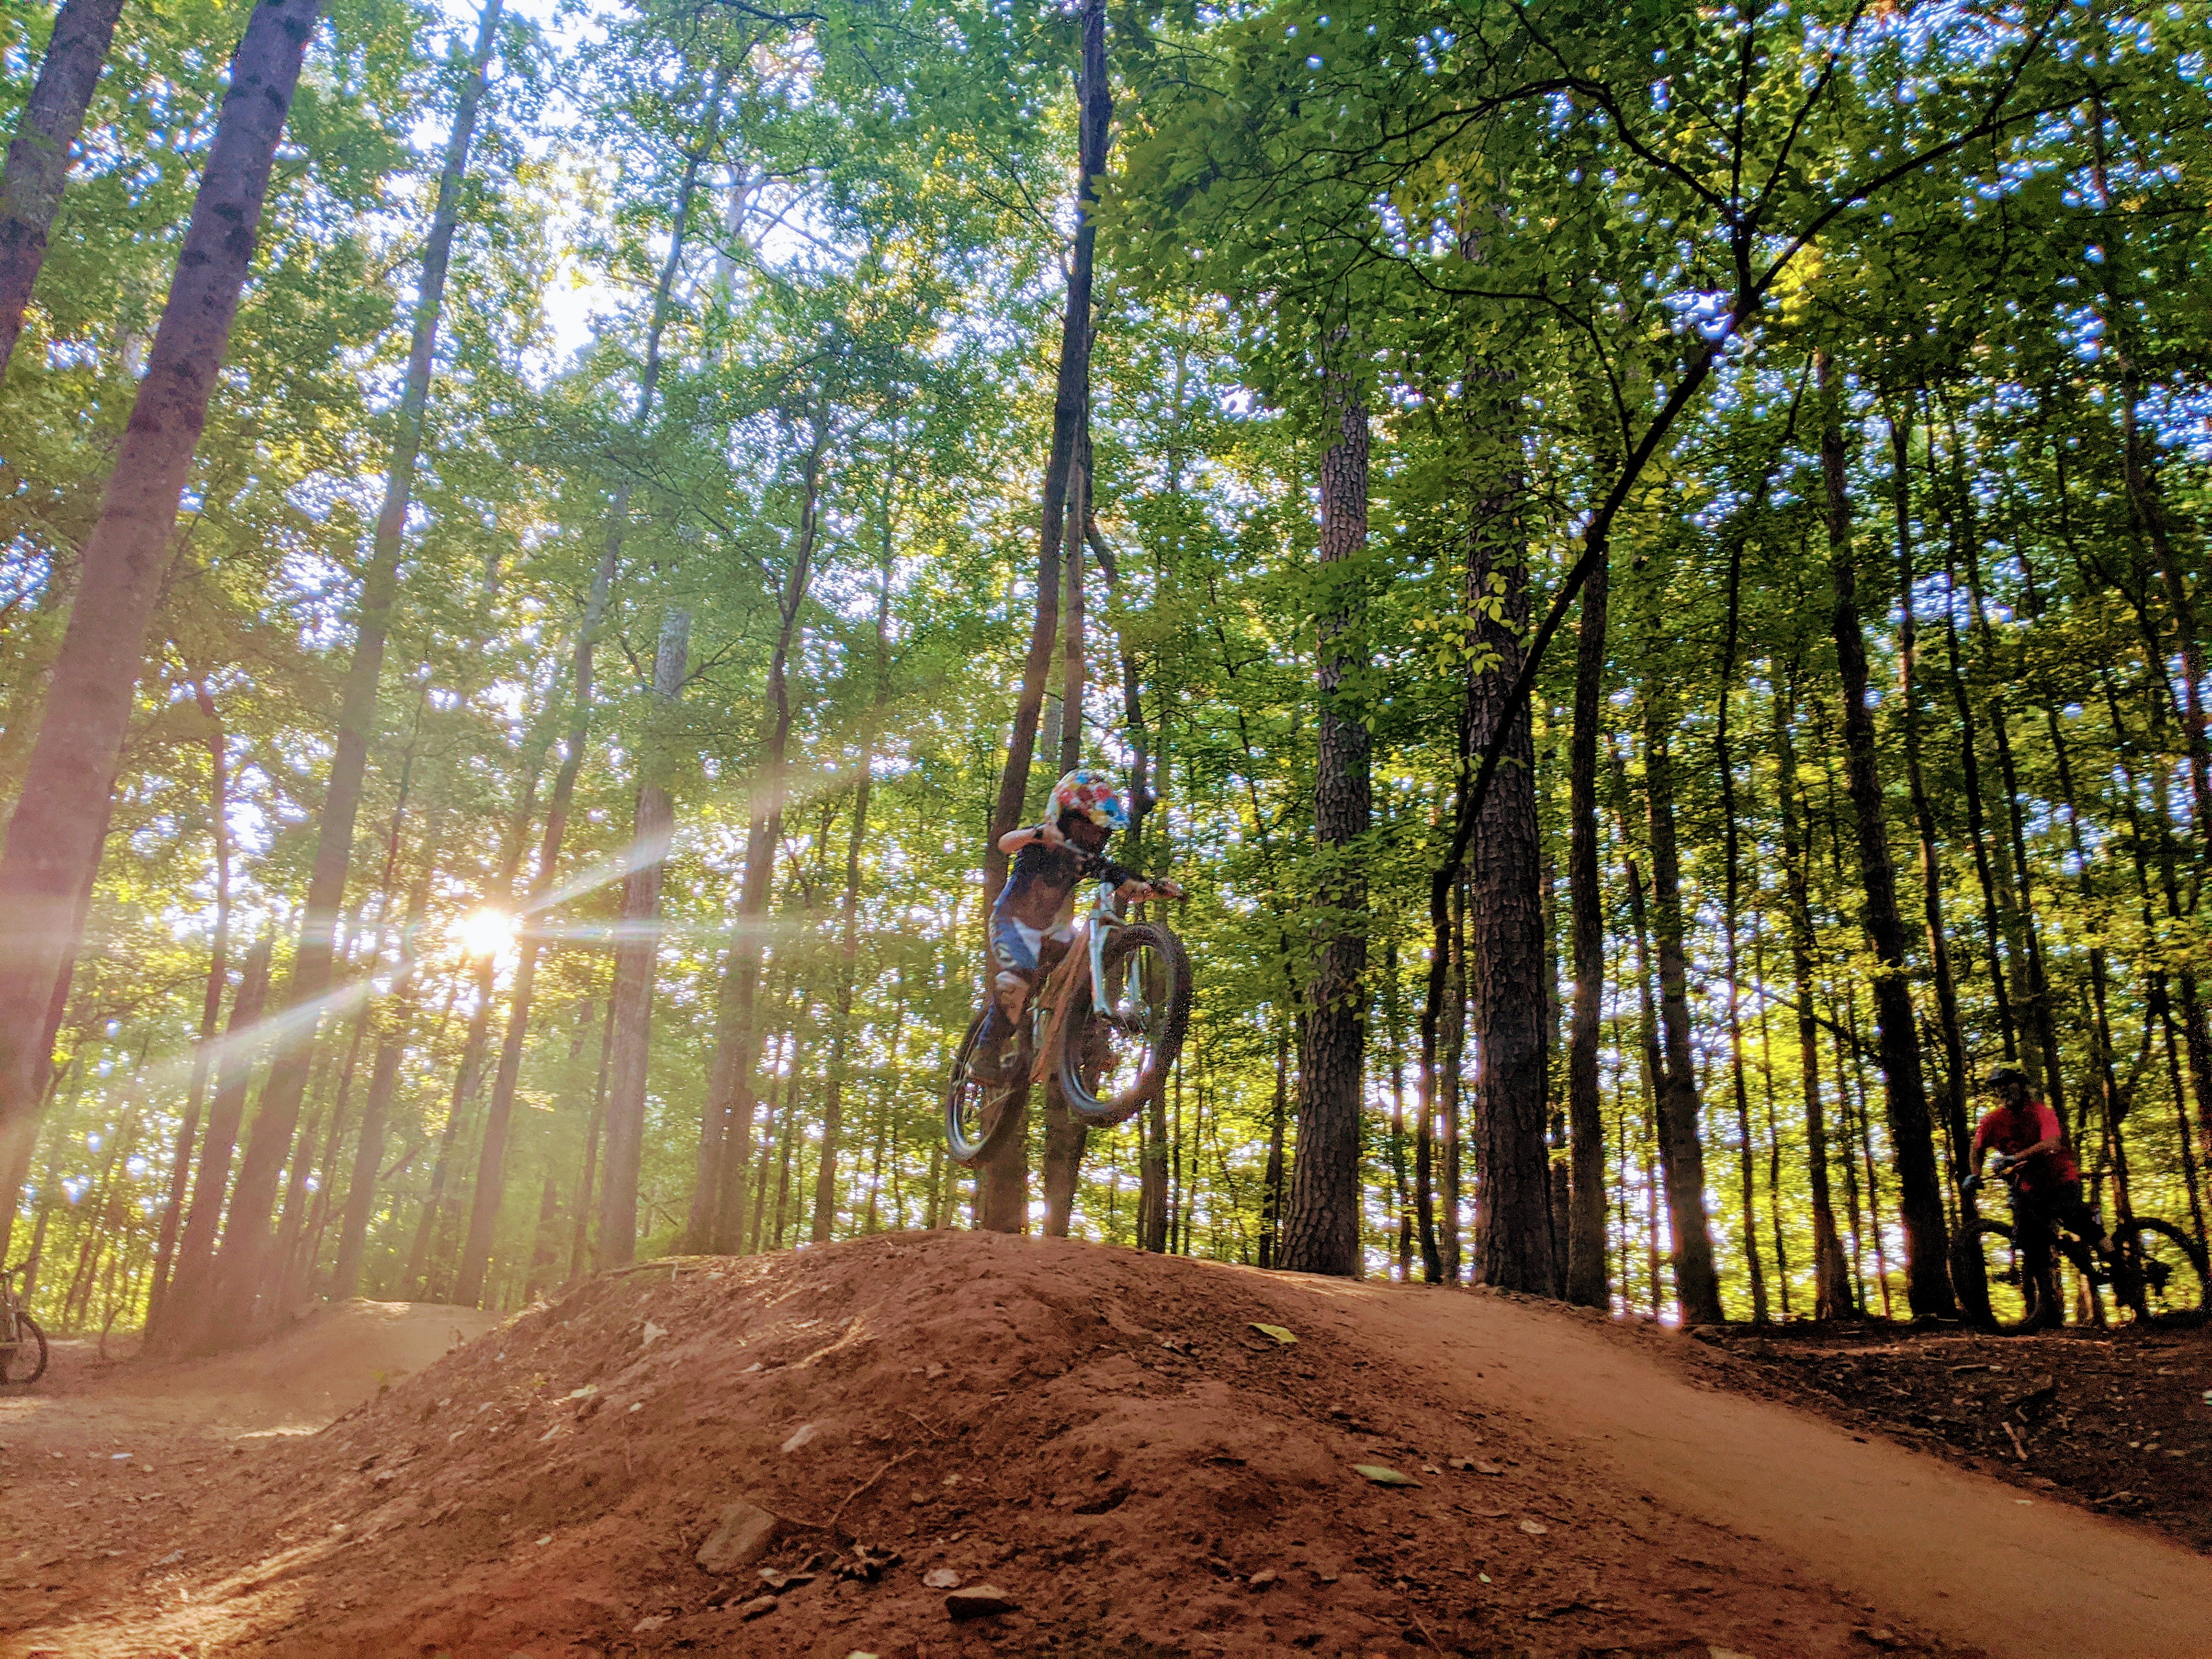
kids, playing, mtb, mountain bike, jump, jumping, woods, sunlight, tree, woodland, nature, forest, trail, natural environment, old growth forest, soil, biome, grove, vehicle, freeride, Northern hardwood forest, woody plant, Dirt jumping, temperate broadleaf and mixed forest, mountain biking, downhill mountain biking, jungle, plant, temperate coniferous forest, bicycle, mountain bike racing, Bigtree, bicycle motocross, path, plant community, cycle sport, recreation, trunk, valdivian temperate rain forest, spruce fir forest, sports equipment, deciduous, motocross, extreme sport, state park